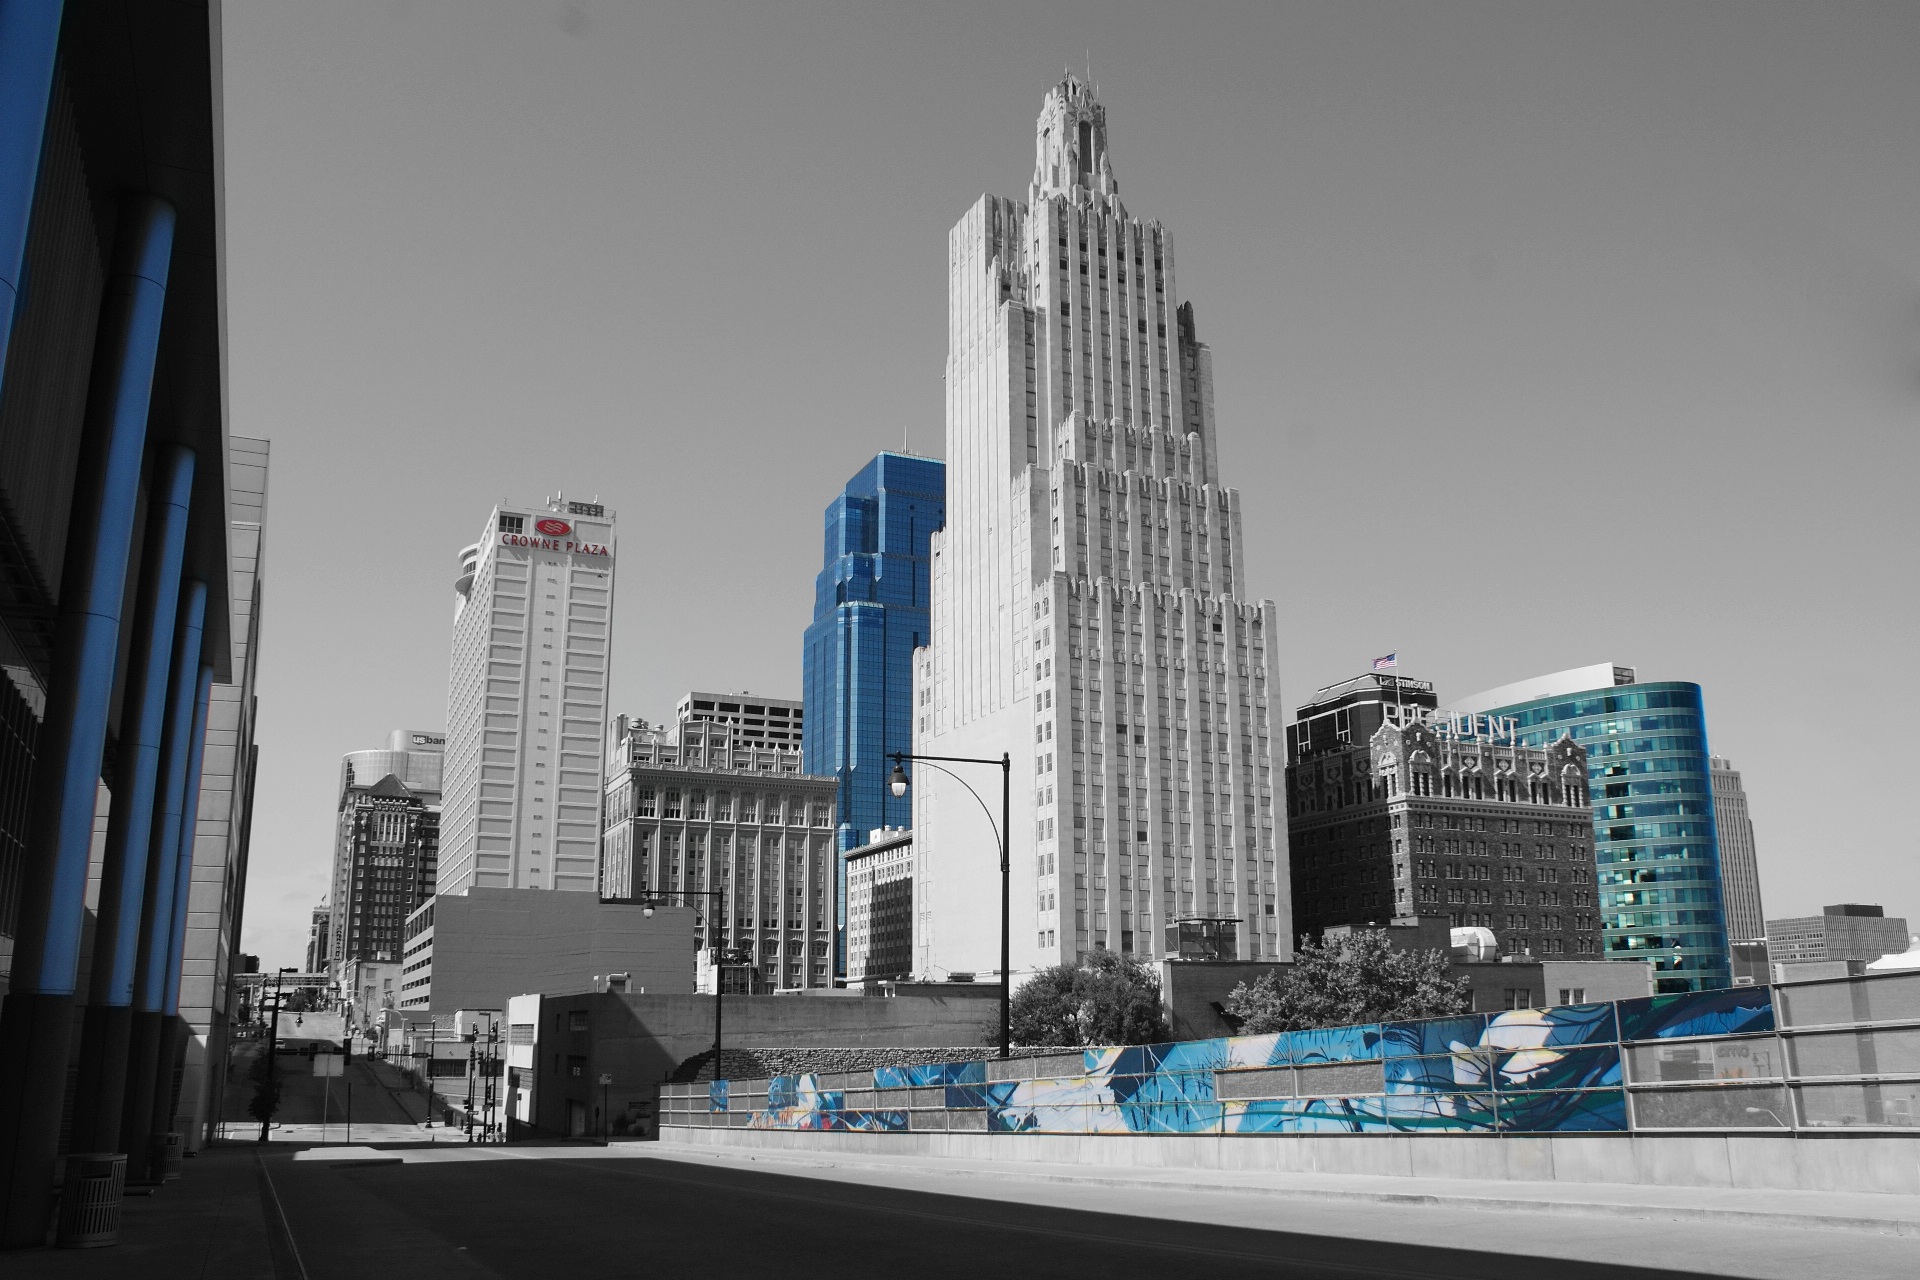
architecture, skyline, street, city, skyscraper, urban, cityscape, downtown, landmark, streetscape, tower block, metropolis, kansas city, urban area, power and light, human settlement, metropolitan area